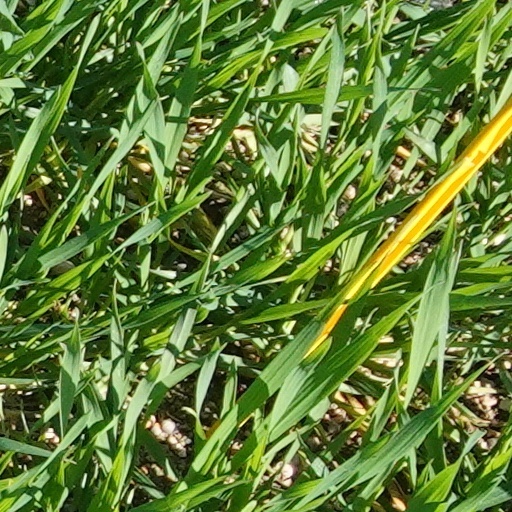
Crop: wheat